Danielius Alseika

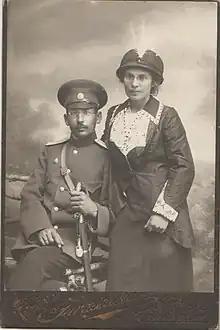
Alseika with his wife Veronika in 1915

In 1913, Alseika moved to Vienna to attend further medical courses. After the outbreak of World War I, he managed to return to Lithuania and was drafted into the Imperial Russian Army. He worked as a doctor in Daugavpils, Petrograd, and other locations. He found himself in charge of a war hospital in Minsk when Germans occupied the city in early 1918. Soon after, he established the Lithuanian Sanitary Aid Society. The society treated and vaccinated war refugees returning via Minsk to Lithuania. Those who could afford, were asked to pay for the treatments. The society then used the funds to purchase equipment and other inventory of the war hospital and relocated it to Vilnius in July 1918. The new hospital was opened in November 1918 and continued to operate until 1941. Alseika was the director of the hospital until 1933 and chairman of the society until he died in 1936.